Gadabuursi

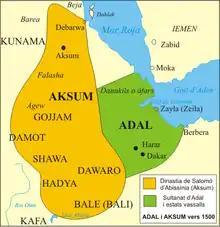
The Adal Sultanate which was largely on part of the Gadabuursi territory and the conquest of Abyssinia which they contributed to.

The royal family of the Gadabuursi, the Ughazate, evolved from and is a successor kingdom to the Adal Sultanate and Sultanate of Harar. The first Ughaz (Ugaas) of this successor kingdom, Ali Makail Dera (Cali Makayl-Dheere) was the son of Makail Dera, the progenitor of the Makayl-Dheere. During the late 19th century, as the region became subject to colonial rule, the Ughaz assumed a more traditional and ceremonial leadership of the clan.